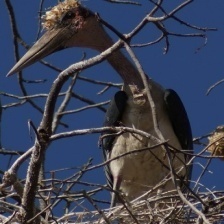
Species: MARABOU STORK
Scientific name: LEPTOPTILOS CRUMENIFER
ImageNet parent category: white_stork